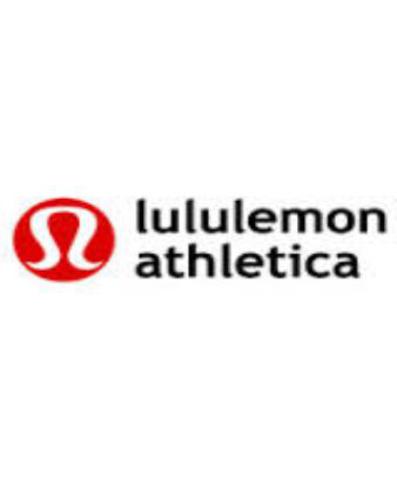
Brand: lululemon athletica-2
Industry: Sports